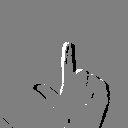
ASL letter: l